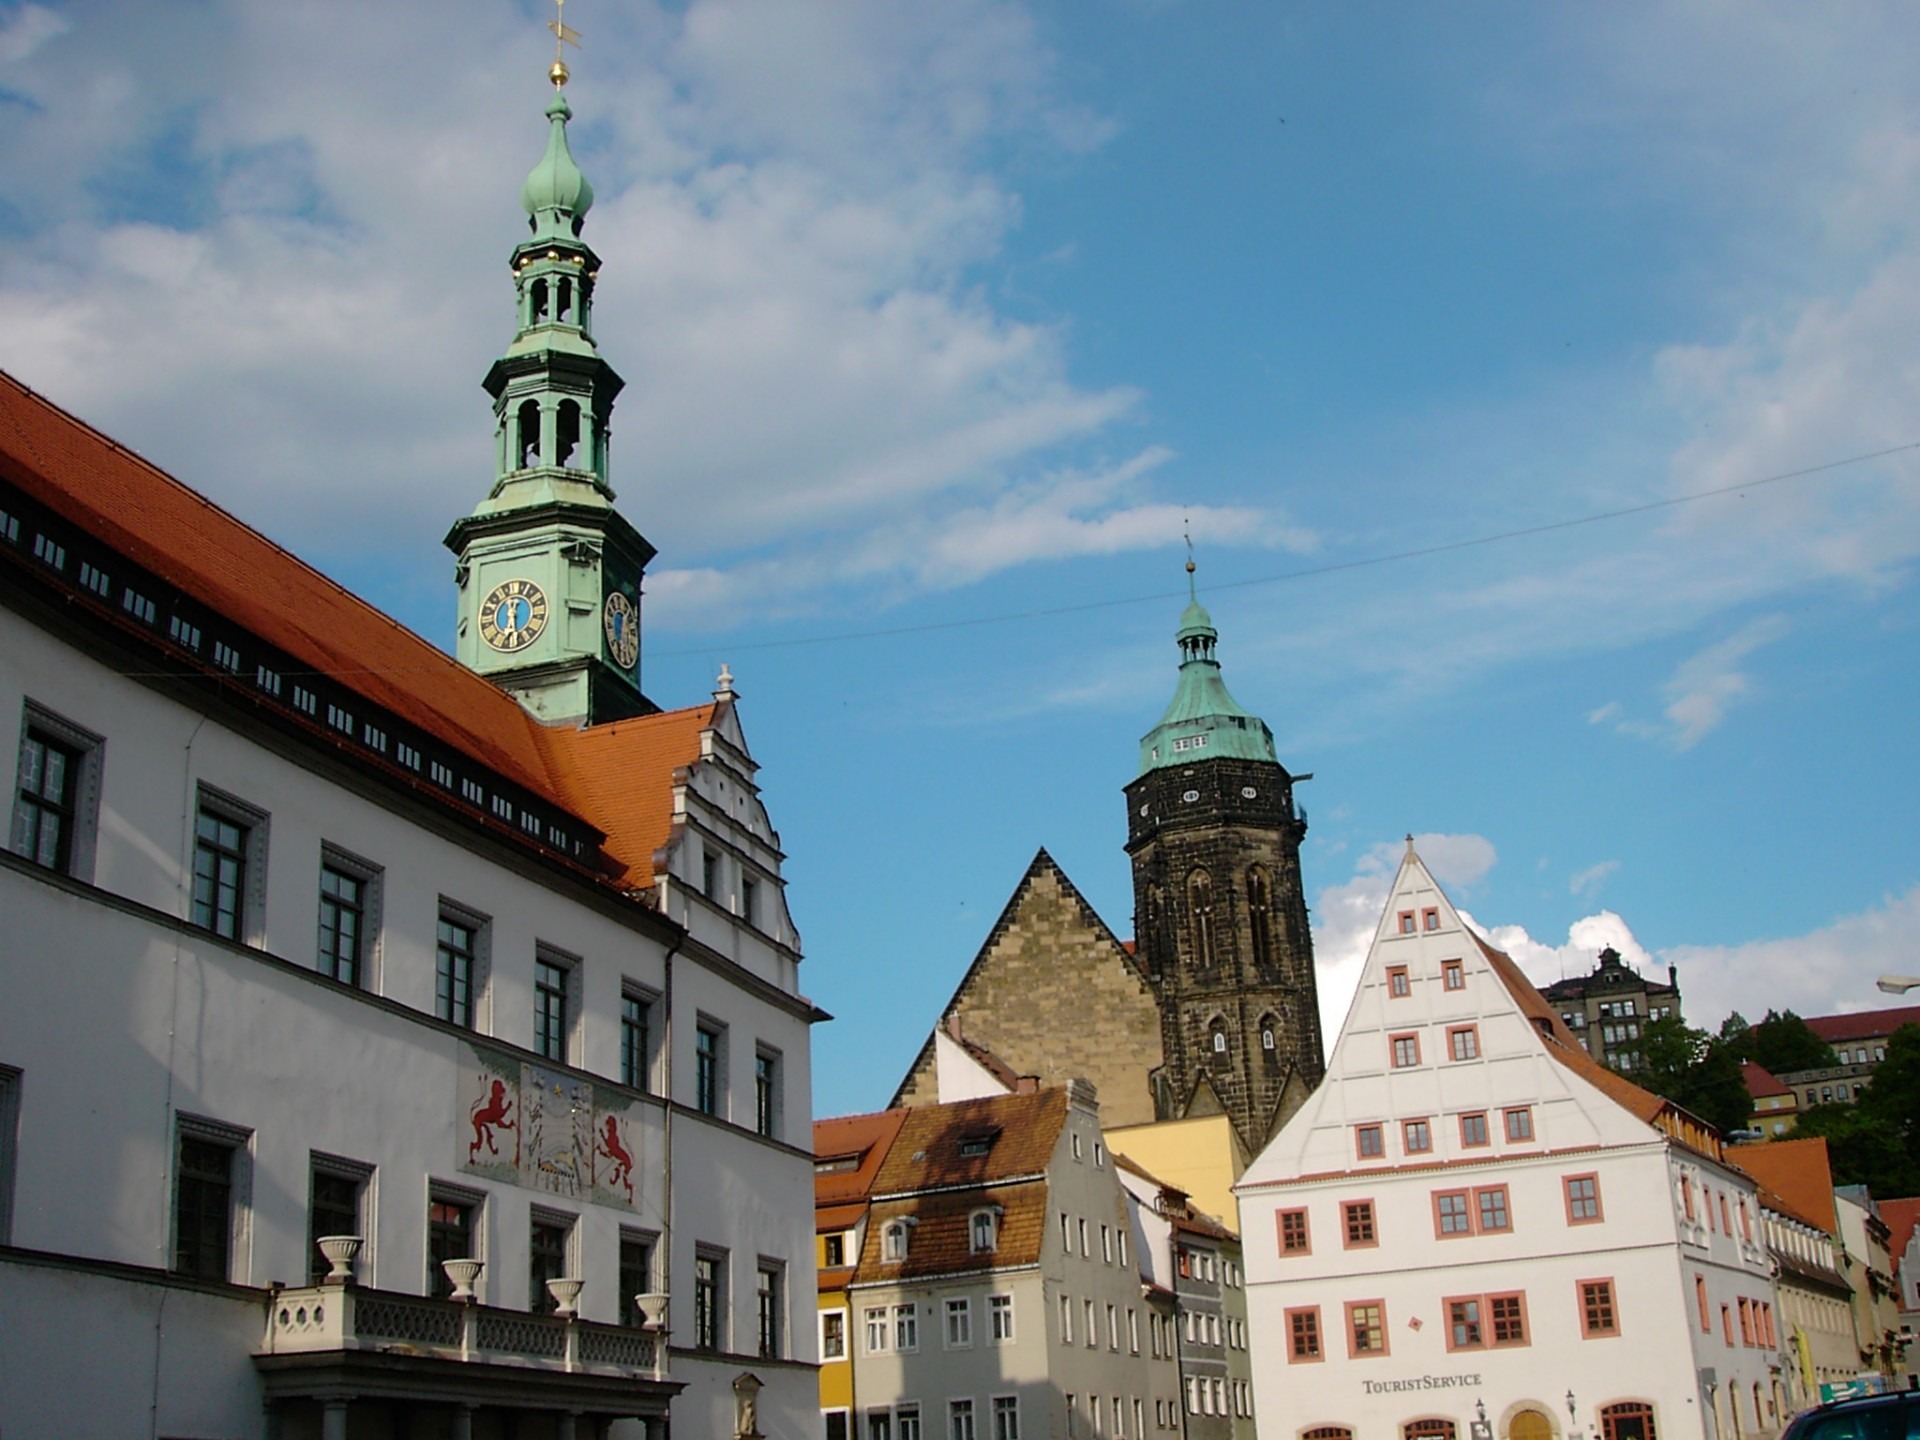
town, building, chateau, city, cityscape, tower, landmark, tourism, old town, town square, saxony, town hall, saxon switzerland, pirna, st mary's church, human settlement